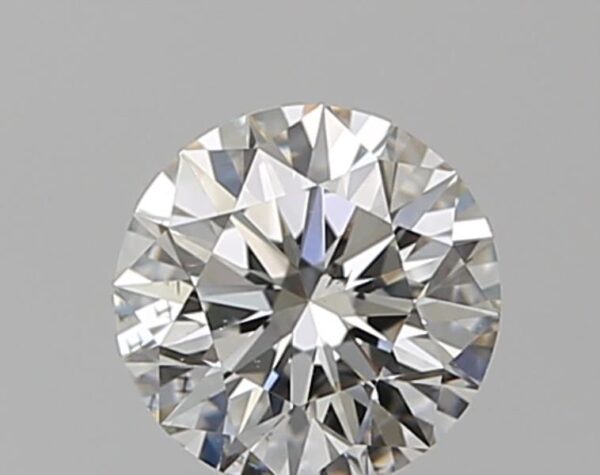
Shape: round
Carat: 0.53
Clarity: SI1
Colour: I
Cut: EX
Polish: VG
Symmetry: EX
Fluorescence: N
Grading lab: GIA
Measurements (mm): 5.19 x 5.23 x 3.21